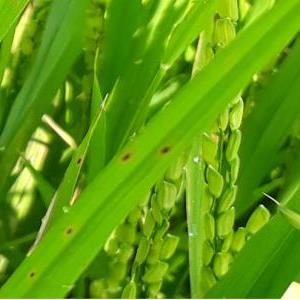
Disease: Brownspot